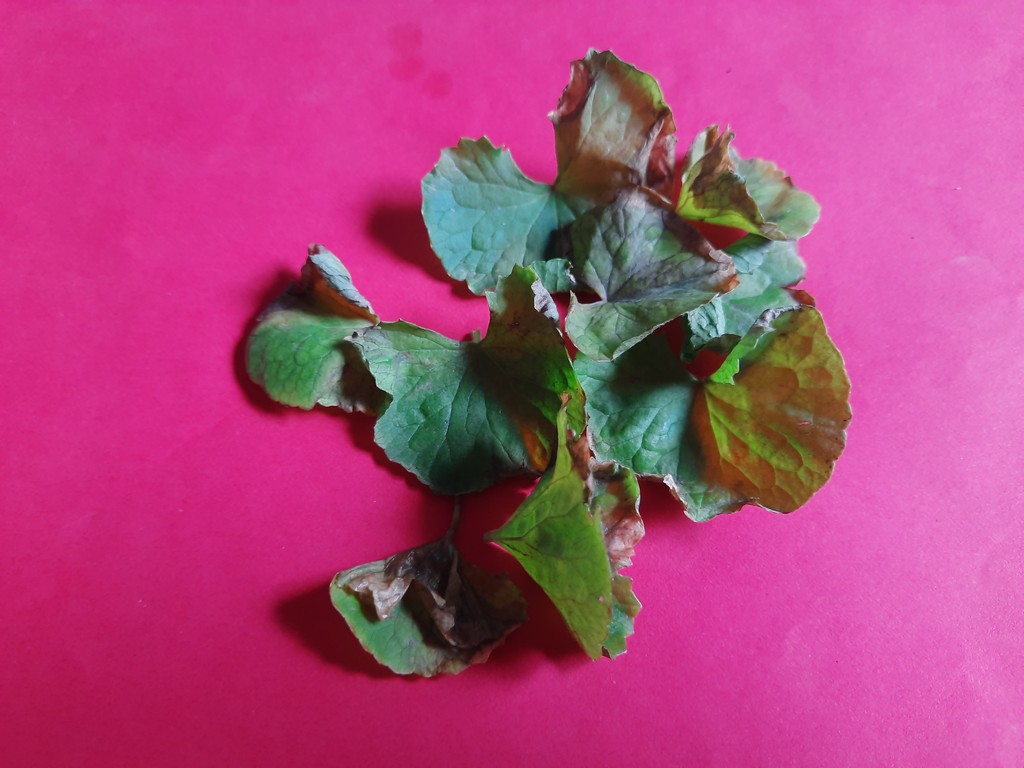
Label: Unhealthy